Virgin and Child with Saint Anne

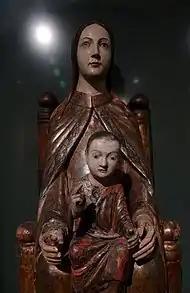
"Maria Sedes Sapientiae", Museum M Leuven, Sedes Sapientiae

In the 13th century, Jacobus de Voragine incorporated apocryphal accounts from the Protoevangelium of James regarding the parents of the Blessed Virgin Mary in his "Golden Legend". The cult of St. Anne spread rapidly and she became one of the most popular saints of the Latin Church. Saint Anne was recognized as the patroness of grandparents, women in labor, and of miners, Christ being compared to gold, and Mary to silver. Inscriptions on some medieval church bells indicate that Saint Anne was invoked for protection against thunderstorms.